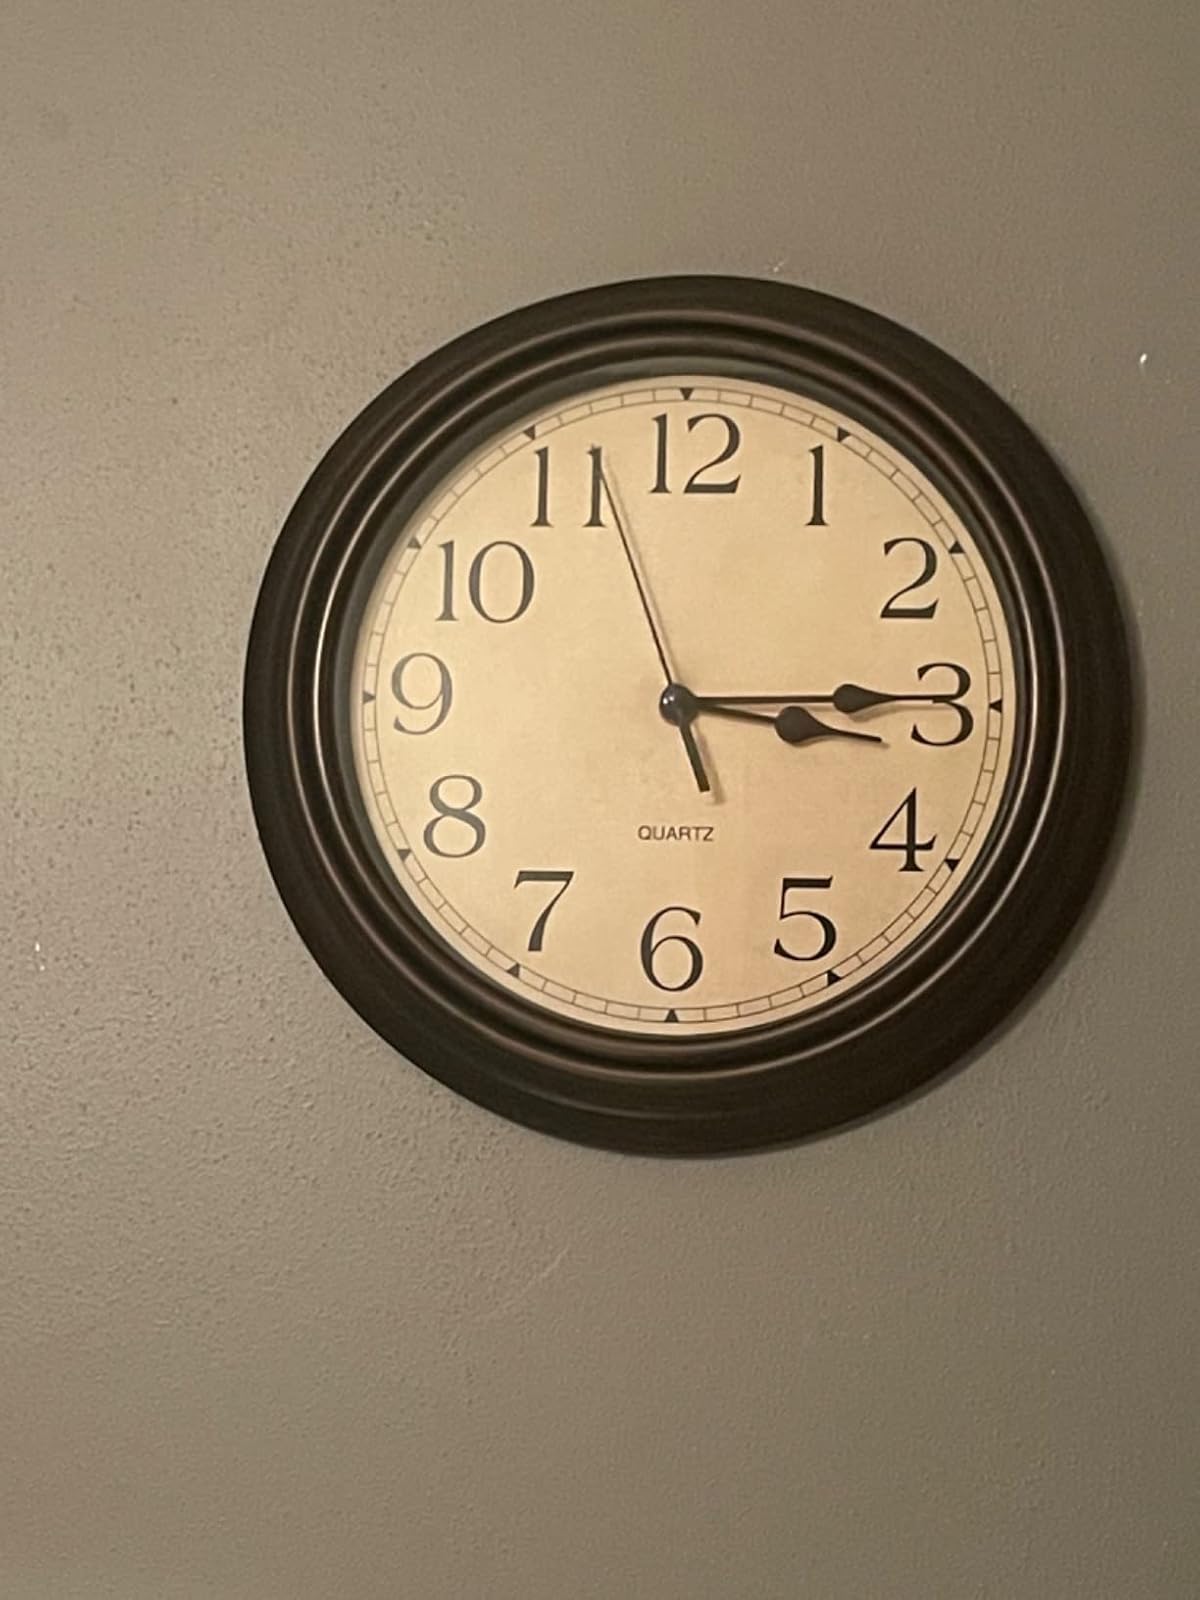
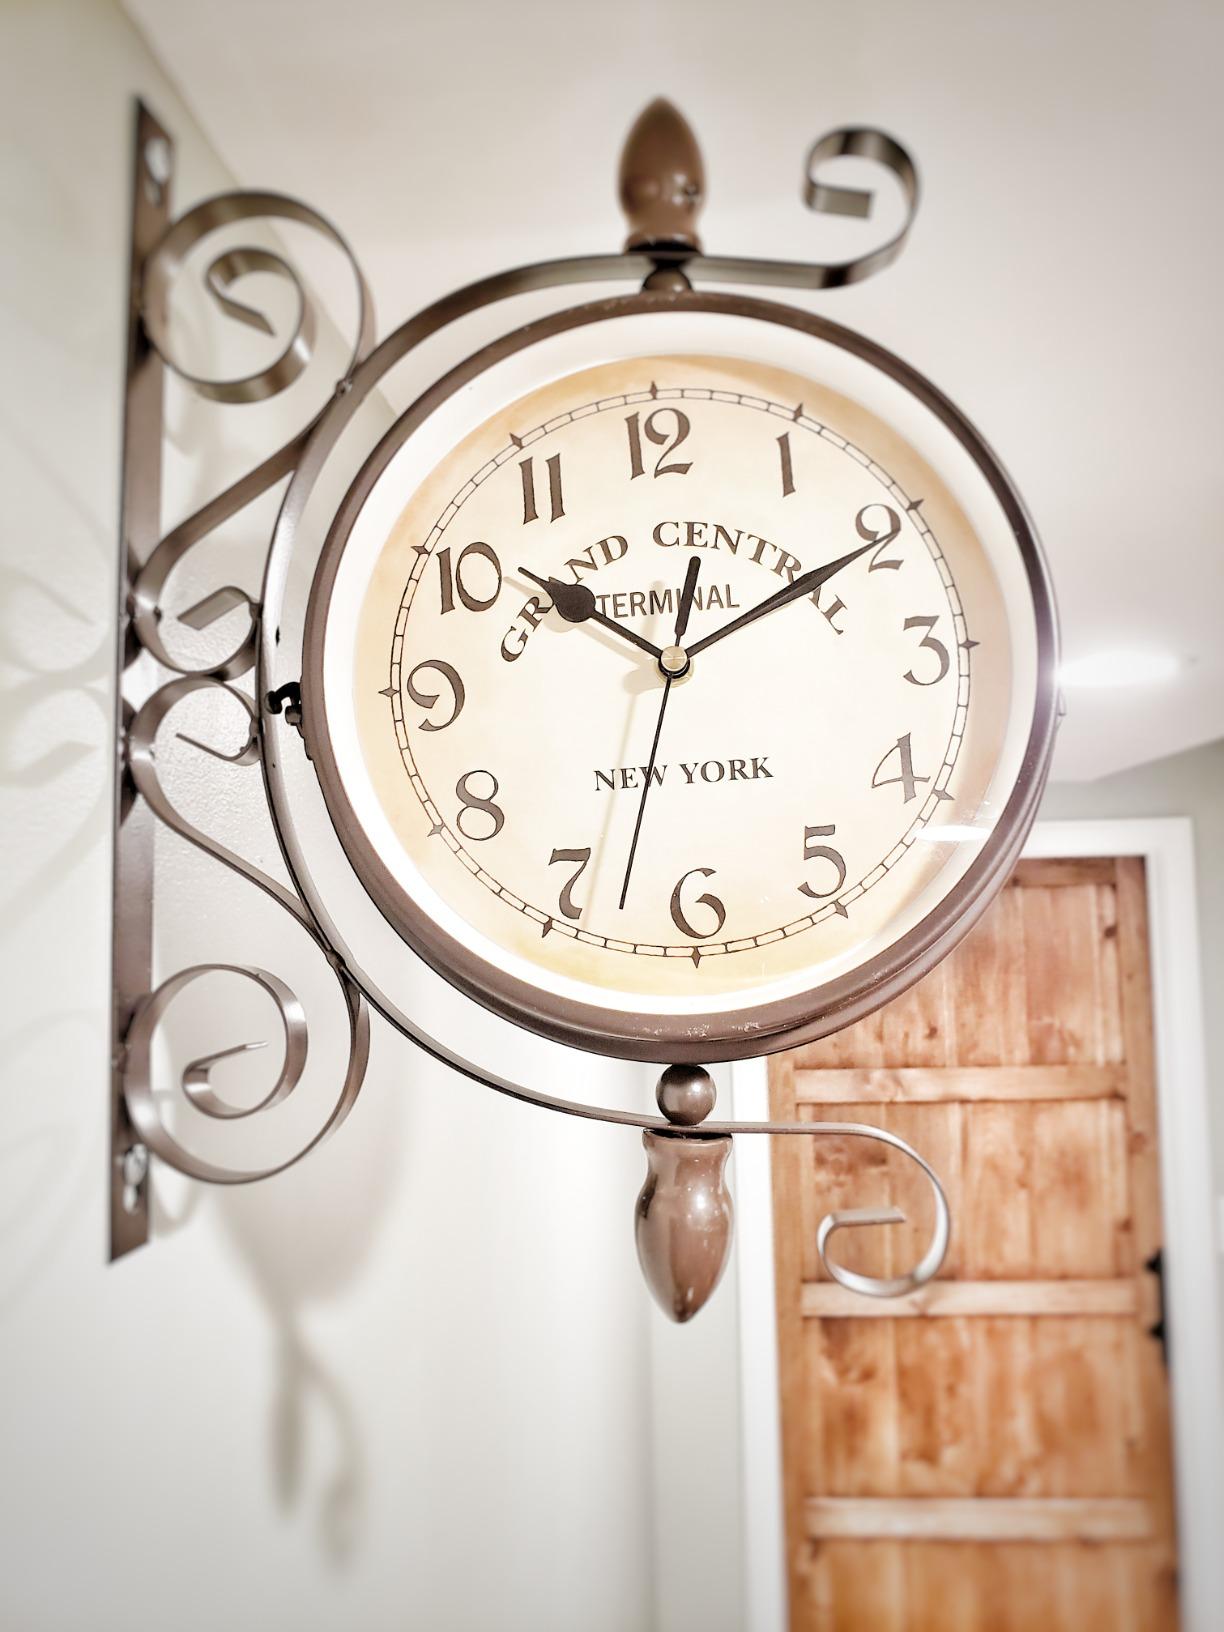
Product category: clock
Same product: no